History of Christchurch, Dorset

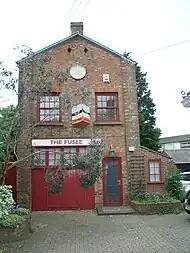
William Hart's factory today. The building was deliberately narrow with large windows on either side to provide the maximum amount of natural light.

For many years now, tourism has been the mainstay of the economy in the town, generating over £76,000,000 p.a. The borough had been enjoying a modest trade in tourists since George III visited in the 1790s but the number of visitors increased after the arrival of the railways in the early 1860s. Improvements in trains and motor coaches and a general increase in the standard of living meant that by 1914 Christchurch was a well-established holiday destination. The development of Bournemouth also generated a great deal of traffic bound for Christchurch; although the town remained a resort in its own right. The number of visitors increased during the 20s and in the late 50s a holiday camp was built on the quay. In 1961 it became a "Pontin's" which in turn shut down and now is housing and a riverside hotel. Farms, factories and boat yards have since been replaced with housing but Christchurch was once an important trading port and prospered due to its industry and manufacturing.